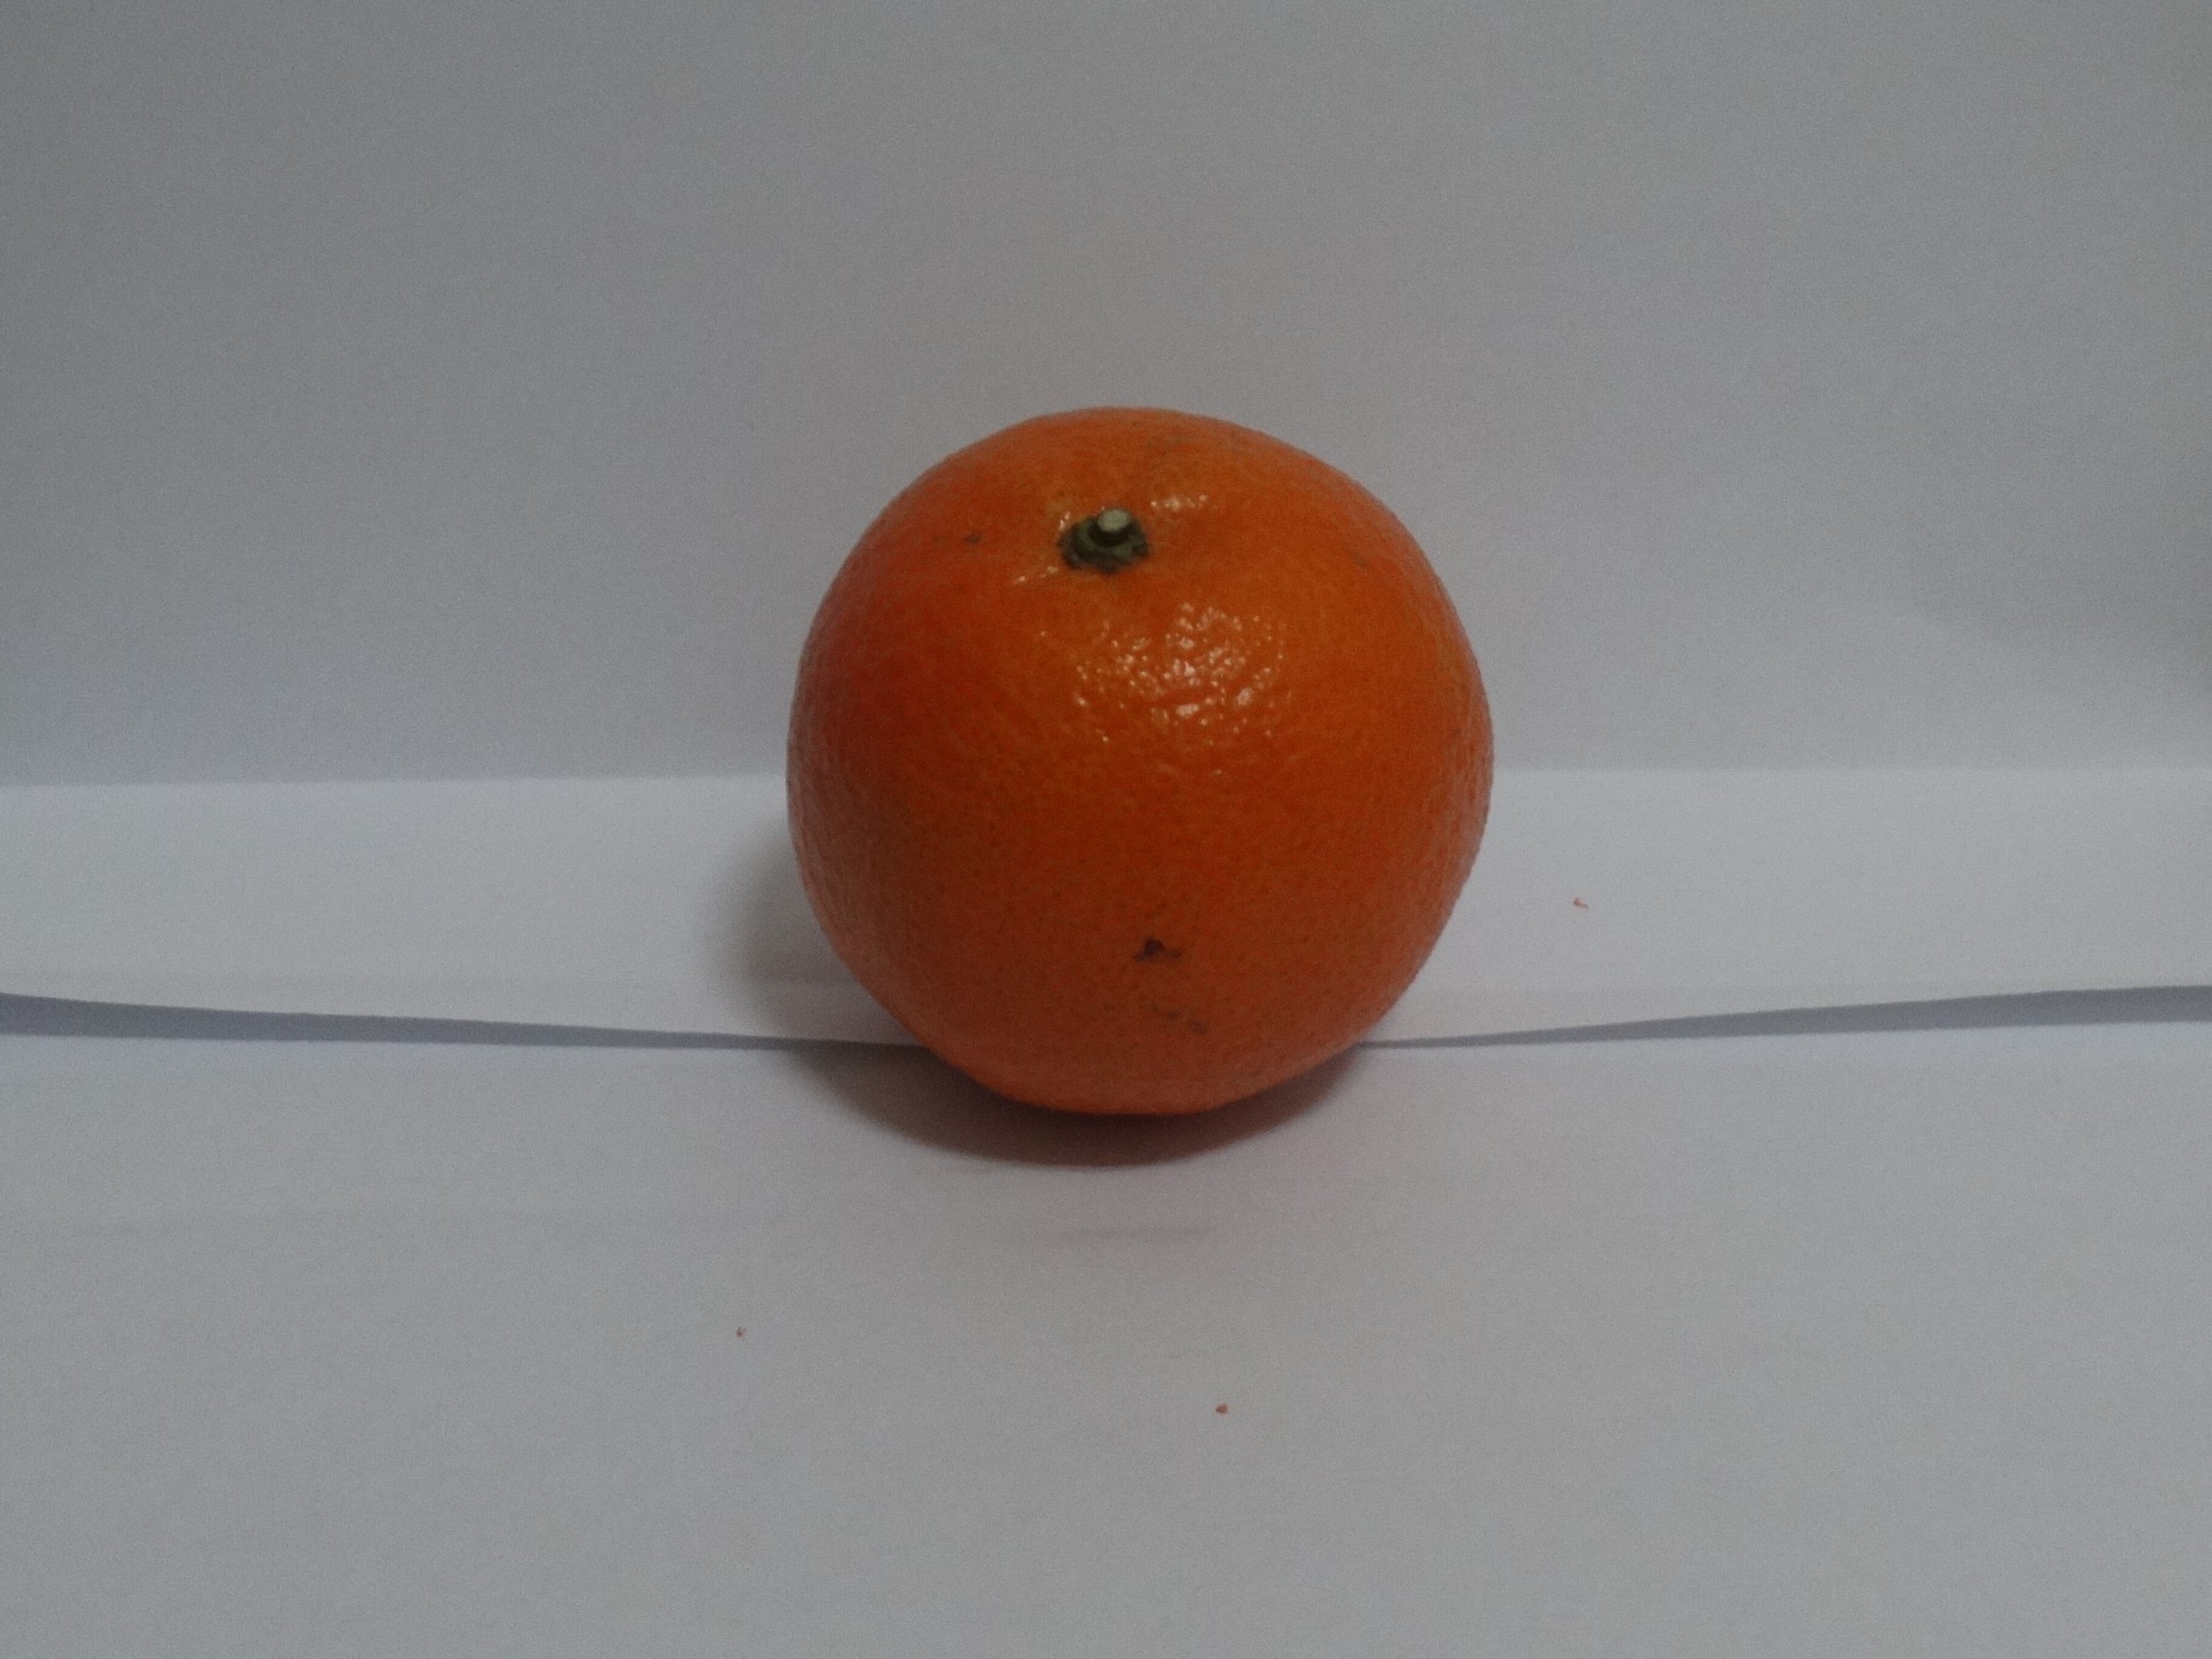
Citrus fruit variety: tankan